Manhattan Valley

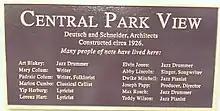
Plaque at 415 Central Park West listing notable residents

Manhattan Valley has gentrified significantly since the 1980s. With this gentrification, rents in the area rose. The estimated population of Latino residents was fast dwindling by 1987. Meanwhile, nonprofit groups started to renovate many structures that were owned by the city, as well as build housing on previously vacant tracts of land. Reactions to this gentrification were mixed. In 1990, one resident stated, "The crime situation is our biggest threat ... but if we get rid of it, we're also faced with gentrification." Coinciding with this gentrification in 1990, crime was declining steeply, although drug dealings were still common: one large drug arrest had been made in December of that year. The Frederick Douglass Houses, which had become frequented by drug dealers, was thought to be stymieing the development of new housing in the area, which included two apartment towers that had been constructed in the preceding two years.